Richmond Hill House

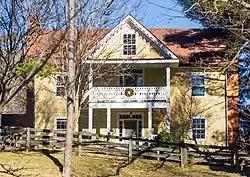

The Richmond Hill House was a historic home located at 45 Richmond Hill Rd. in Asheville, North Carolina. It was built in 1889 and was designed by James G. Hill in the Queen Anne style. The house sat on a property. It was demolished on February 1, 2012.